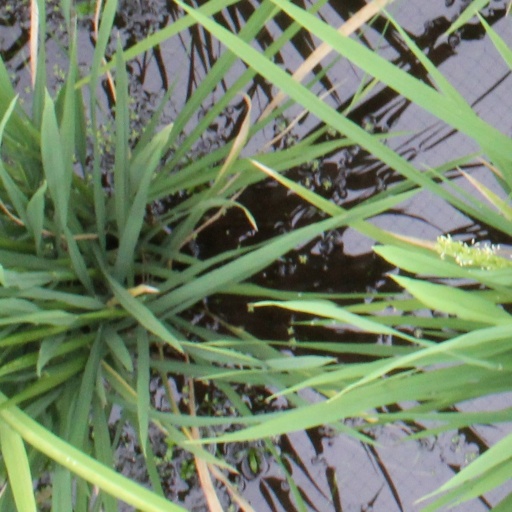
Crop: rice